Vlachs in the history of Croatia

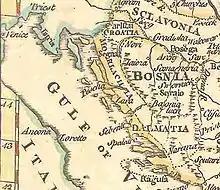
Morlachia in a map of the 17th century

The first collective reference to Vlachs, or Morlachs in some Latin and mostly Venetian and Italian documents, dates from the early 1320s (almost 900 years after Slavic migration); in 1321, a local priest from Dobrinj on the island of Krk granted land to the church ("to the lands of Kneže, which are called Vlach"), while in 1322 they and the people of Poljica were allied with the Ban of Croatia, Mladen Šubić, who fought against Croatian pretenders at the Battle of Bliska in the hinterland of Trogir. In 1344 "Morolacorum" were mentioned in lands around Knin and Krbava, within the conflict of counts from Kurjaković and Nelipić families, and that they could shelter their livestock on the islands of Rab, Hvar, and Brač. In 1345 they are mentioned in the charter by king Louis I of Hungary to the Nelipić family, to whom was confiscated Knin in exchange for Sinj and other fortresses in Cetina county with all "with their inhabitants, Croats and Vlachs".